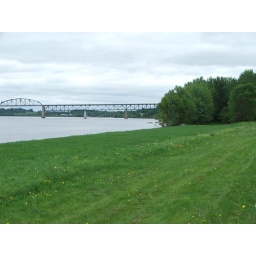
Salamanca plain and the Princess Margaret highway bridge below Fredericton